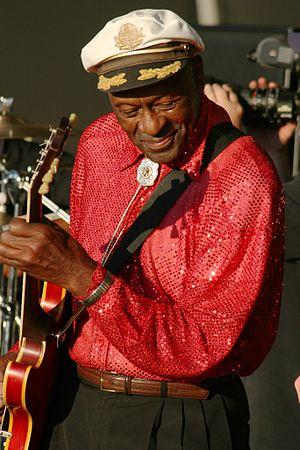
Cet article liste la discographie de l'auteur-compositeur et musicien de rock 'n' roll Chuck Berry.